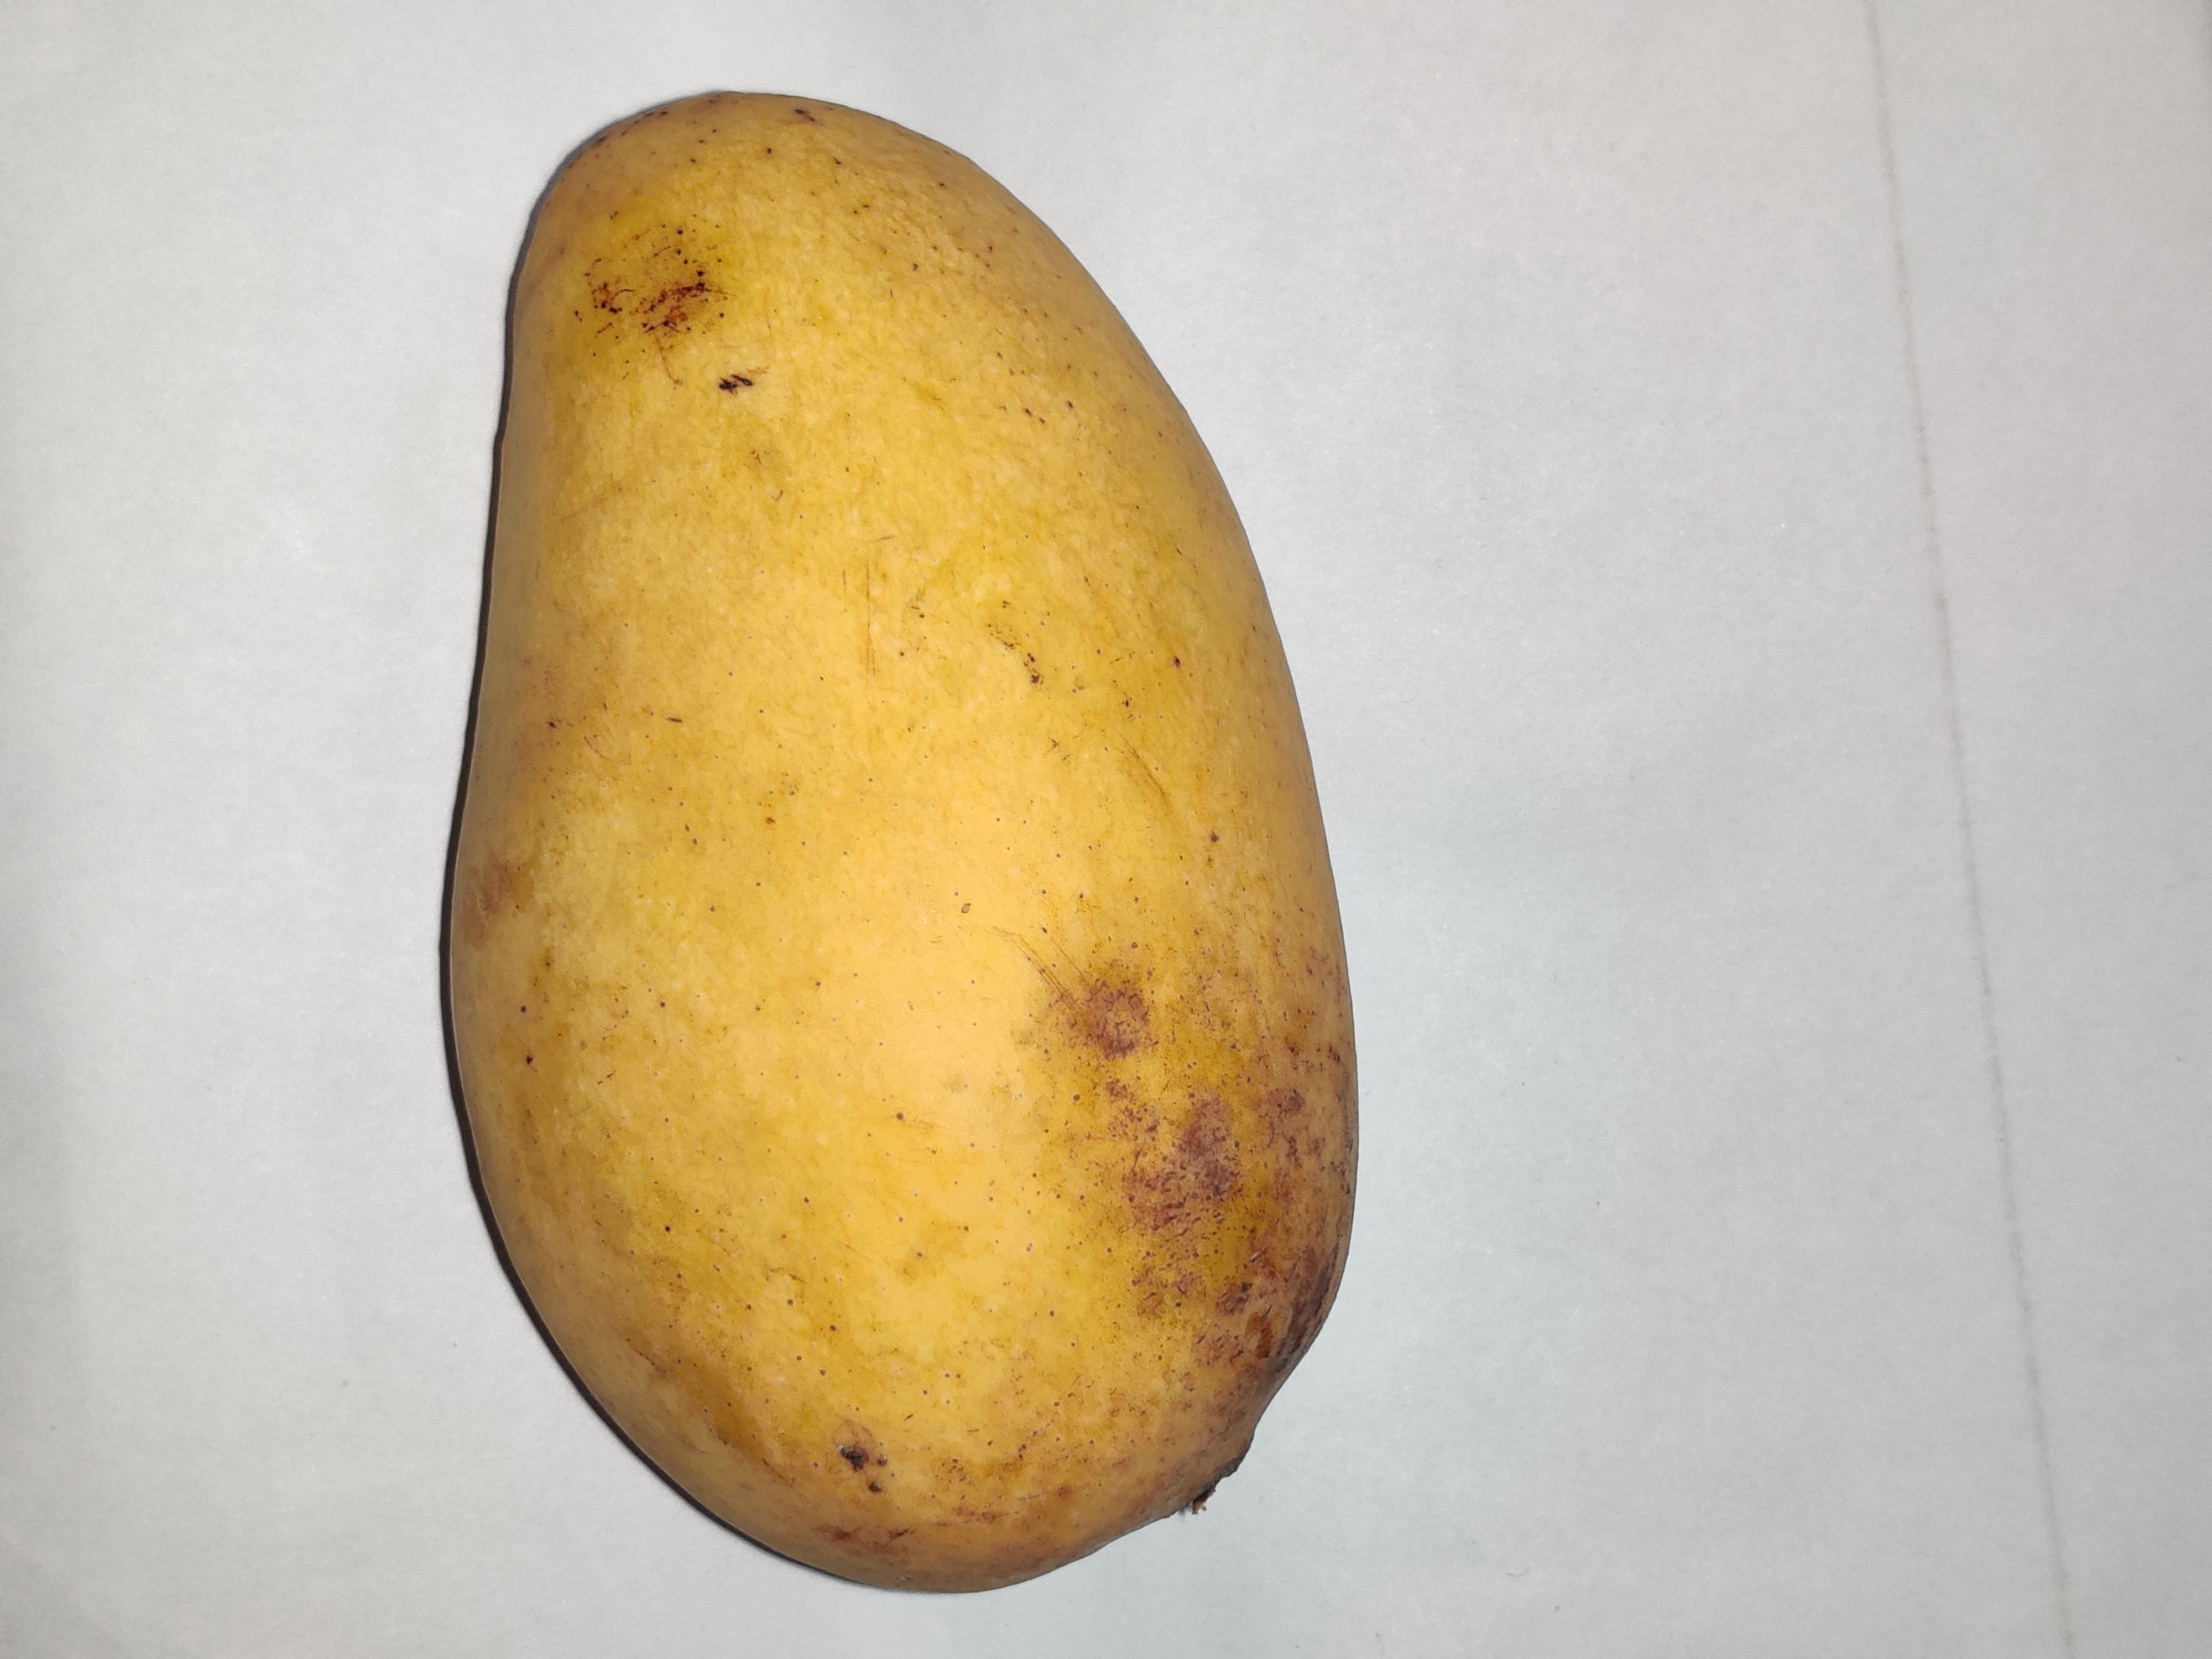
Fruit: mango
Grade: 2nd-grade